Maletti Group

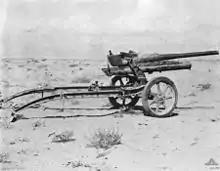

At on 9 December, British artillery commenced a one-hour diversionary bombardment from the east and at the main 4th Indian divisional artillery opened fire. The 11th Indian Infantry Brigade Group and the 7th RTR attacked from the north-west, with Bren carriers on the flanks, all firing on the move. About twenty Italian medium tanks outside the camp were destroyed in the initial British attack, while warming their engines before breakfast. Italian artillery and machine-gun fire began as isolated parties of Italians tried to hunt the British Infantry tanks with hand grenades. At Scottish and Indian infantry began methodically to sweep through the camp, backed by artillery and the tanks. By the camp had been overrun and and Libyan prisoners had been taken, along with a large quantity of supplies and water for a British loss of A total of and Libyan soldiers had been killed along with Maletti and wounded.